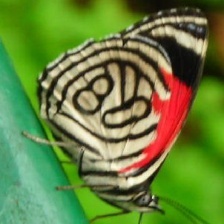
Species: AN 88